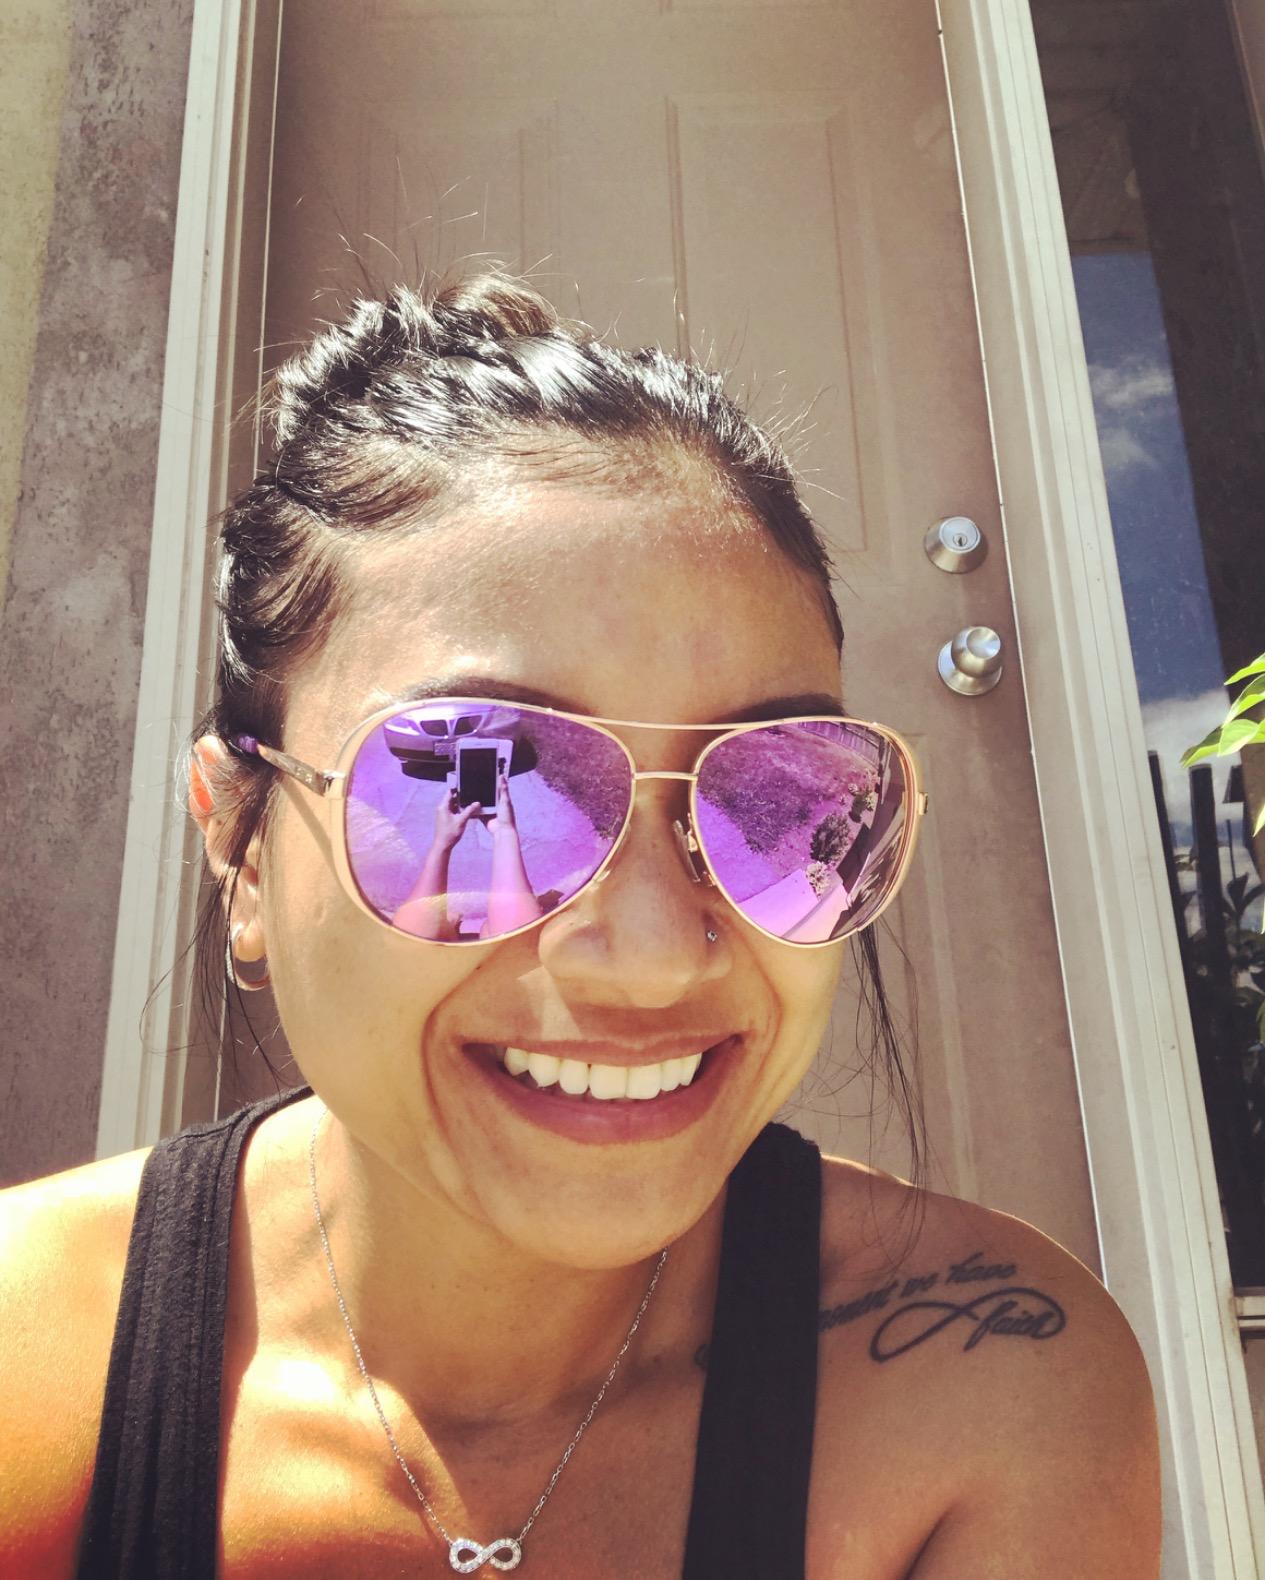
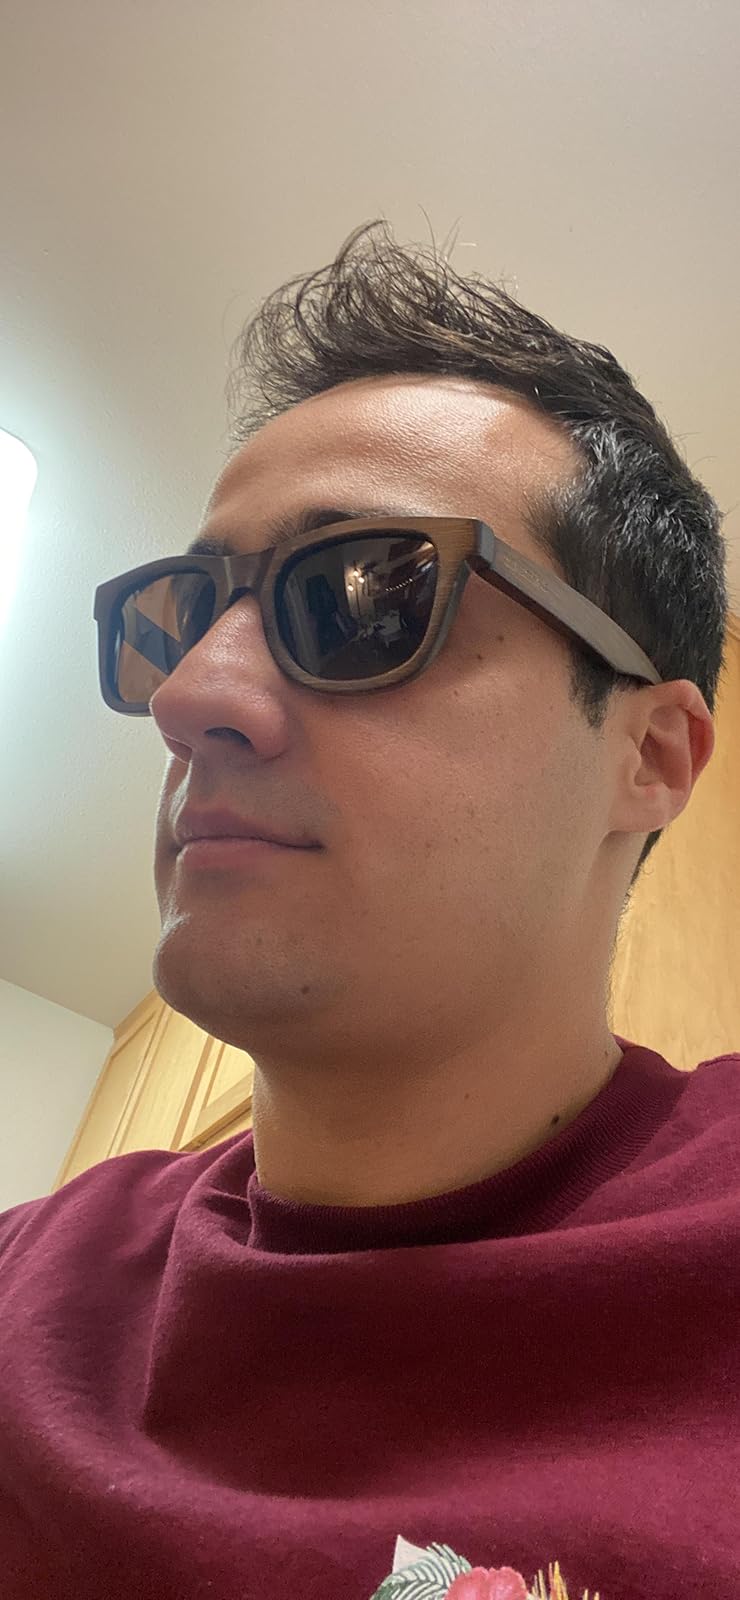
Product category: accessories_sunglasses
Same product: no